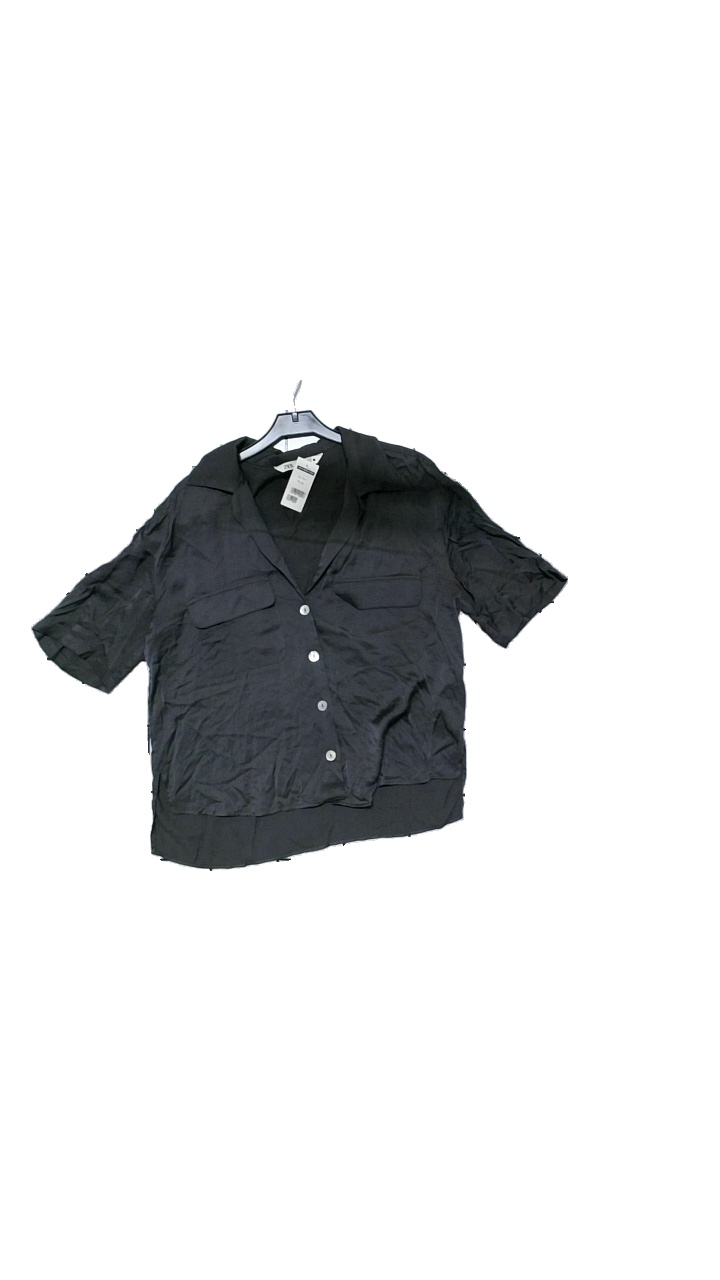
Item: Blouse (Ladies)
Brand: Zara
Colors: Grey
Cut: Regular
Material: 100% viscose
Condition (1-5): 4
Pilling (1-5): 3
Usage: Reuse
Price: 50-100